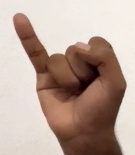
ASL sign: I